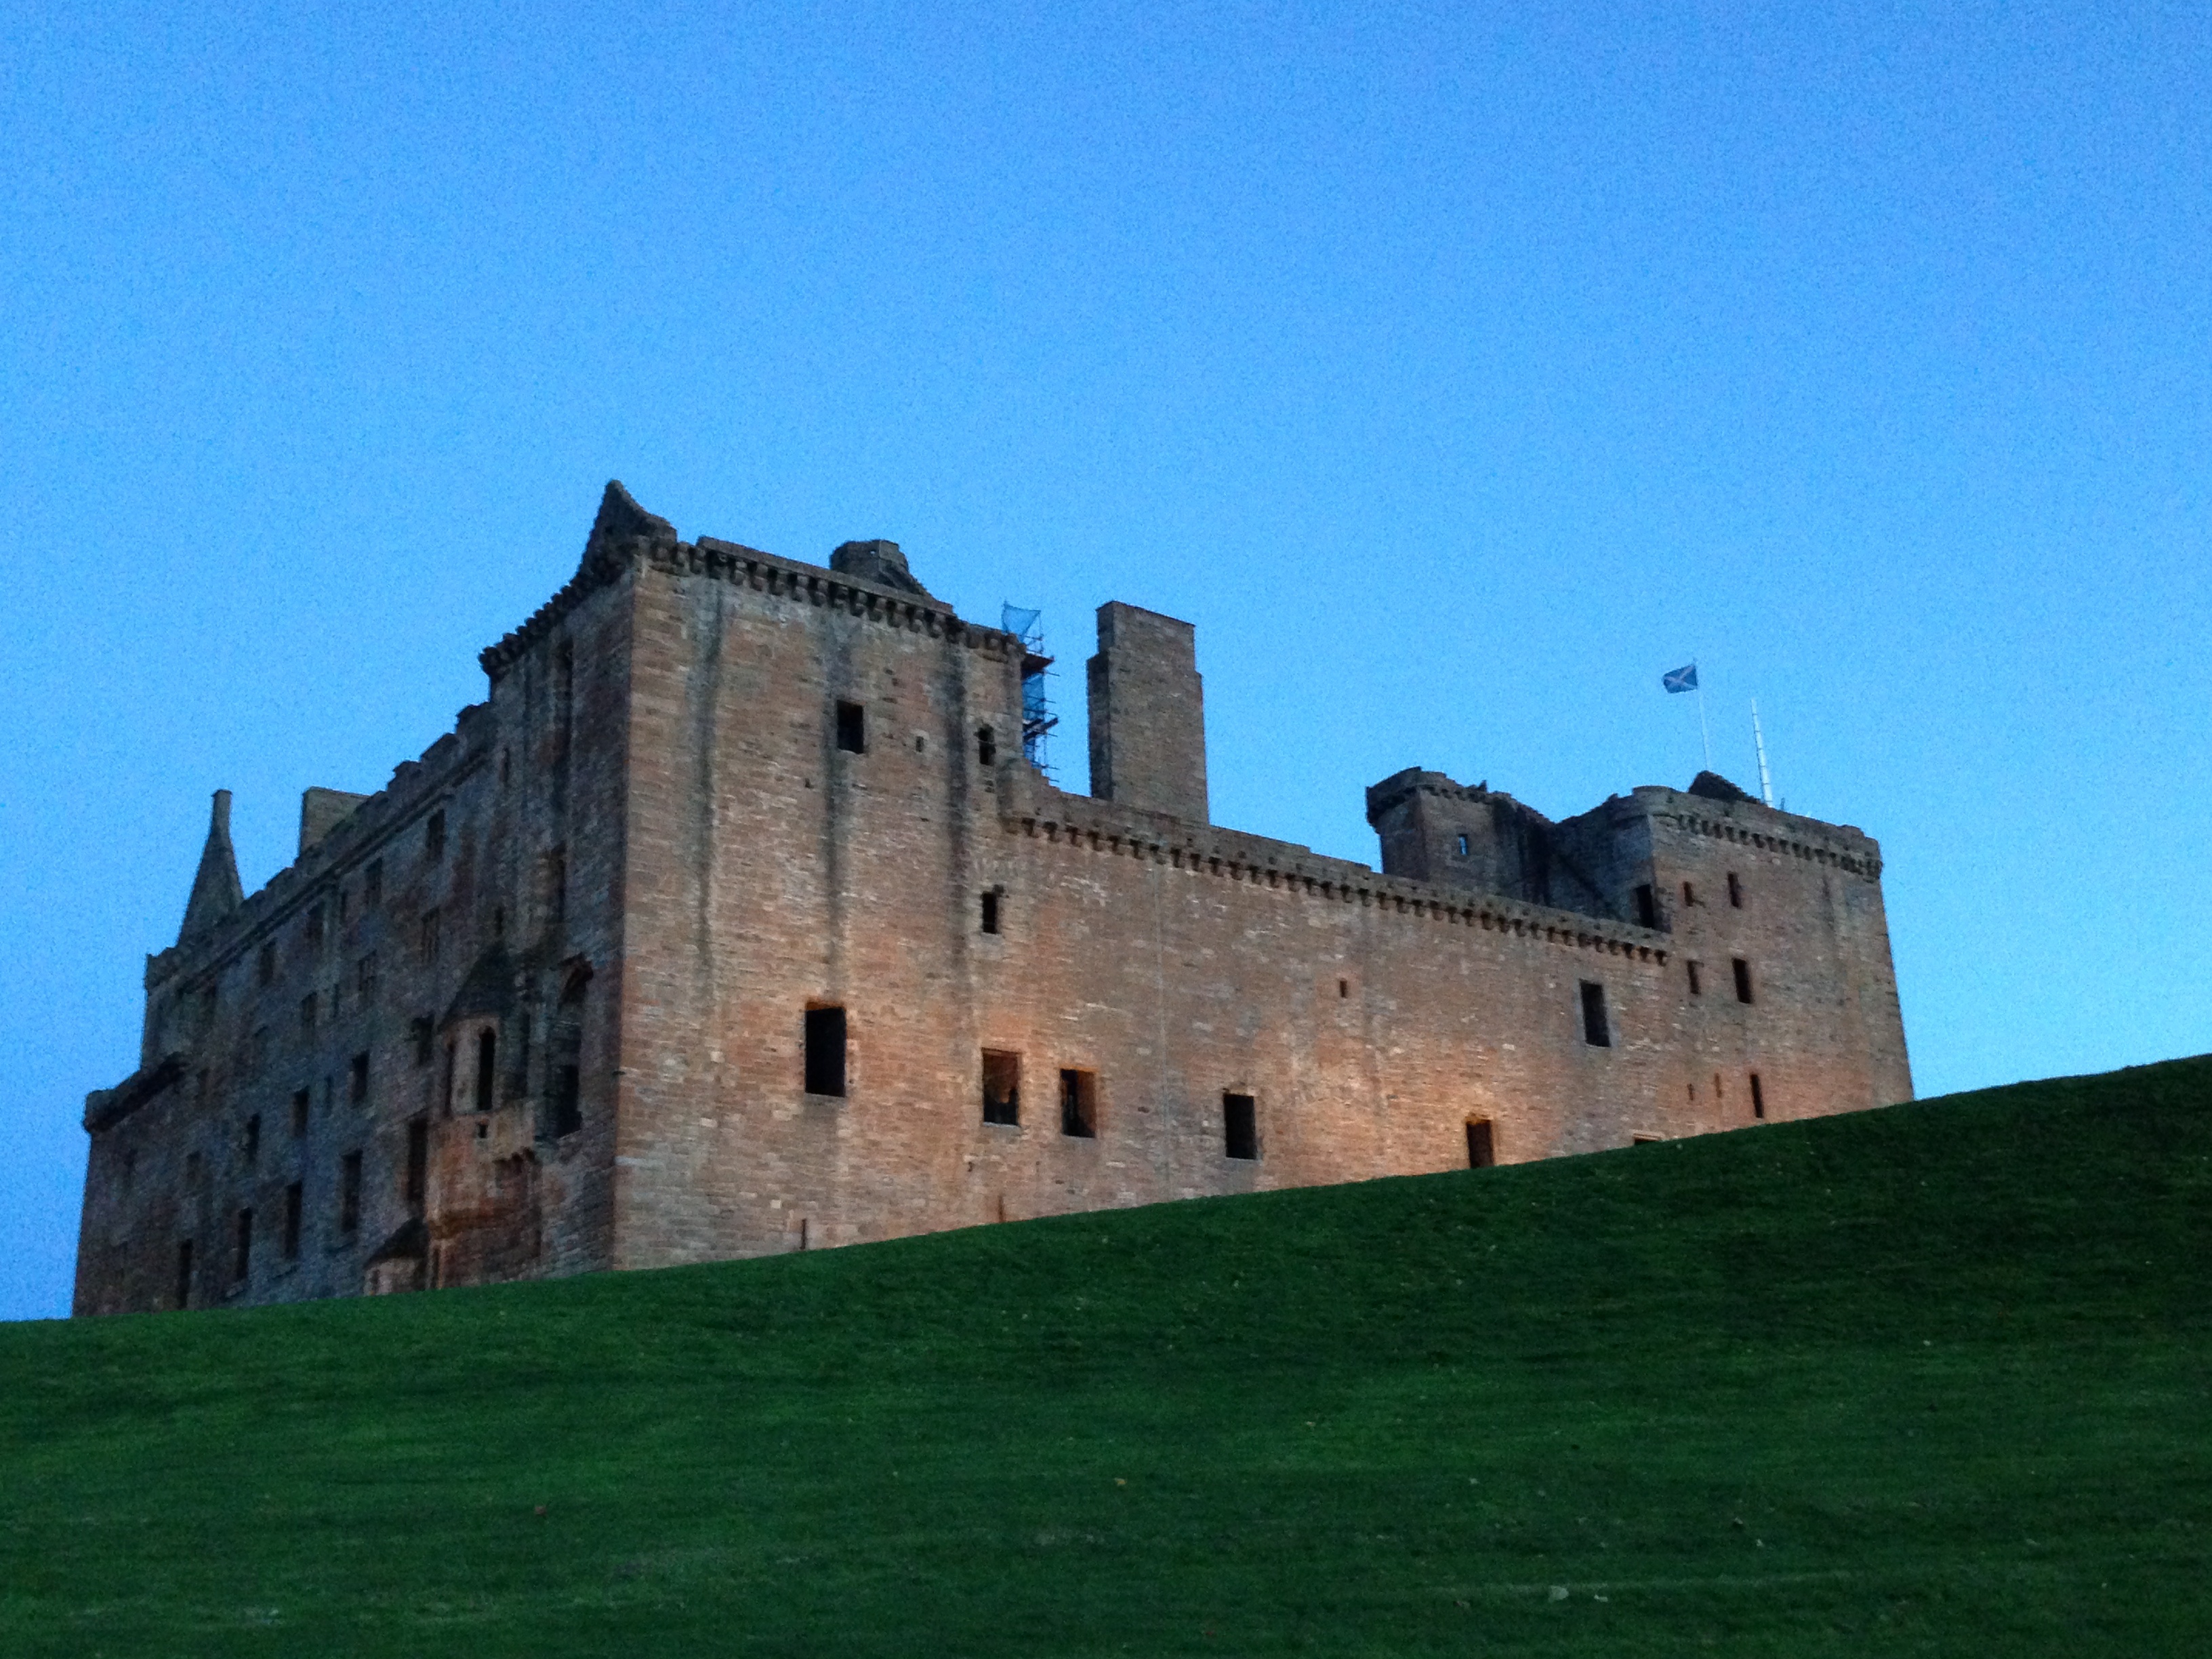
building, chateau, tower, castle, fortification, cool image, monastery, historic site, water castle